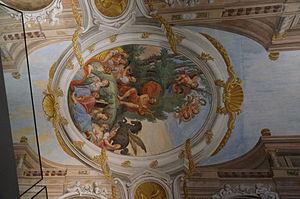
Lors de la visite du musée diocésain de Passau.